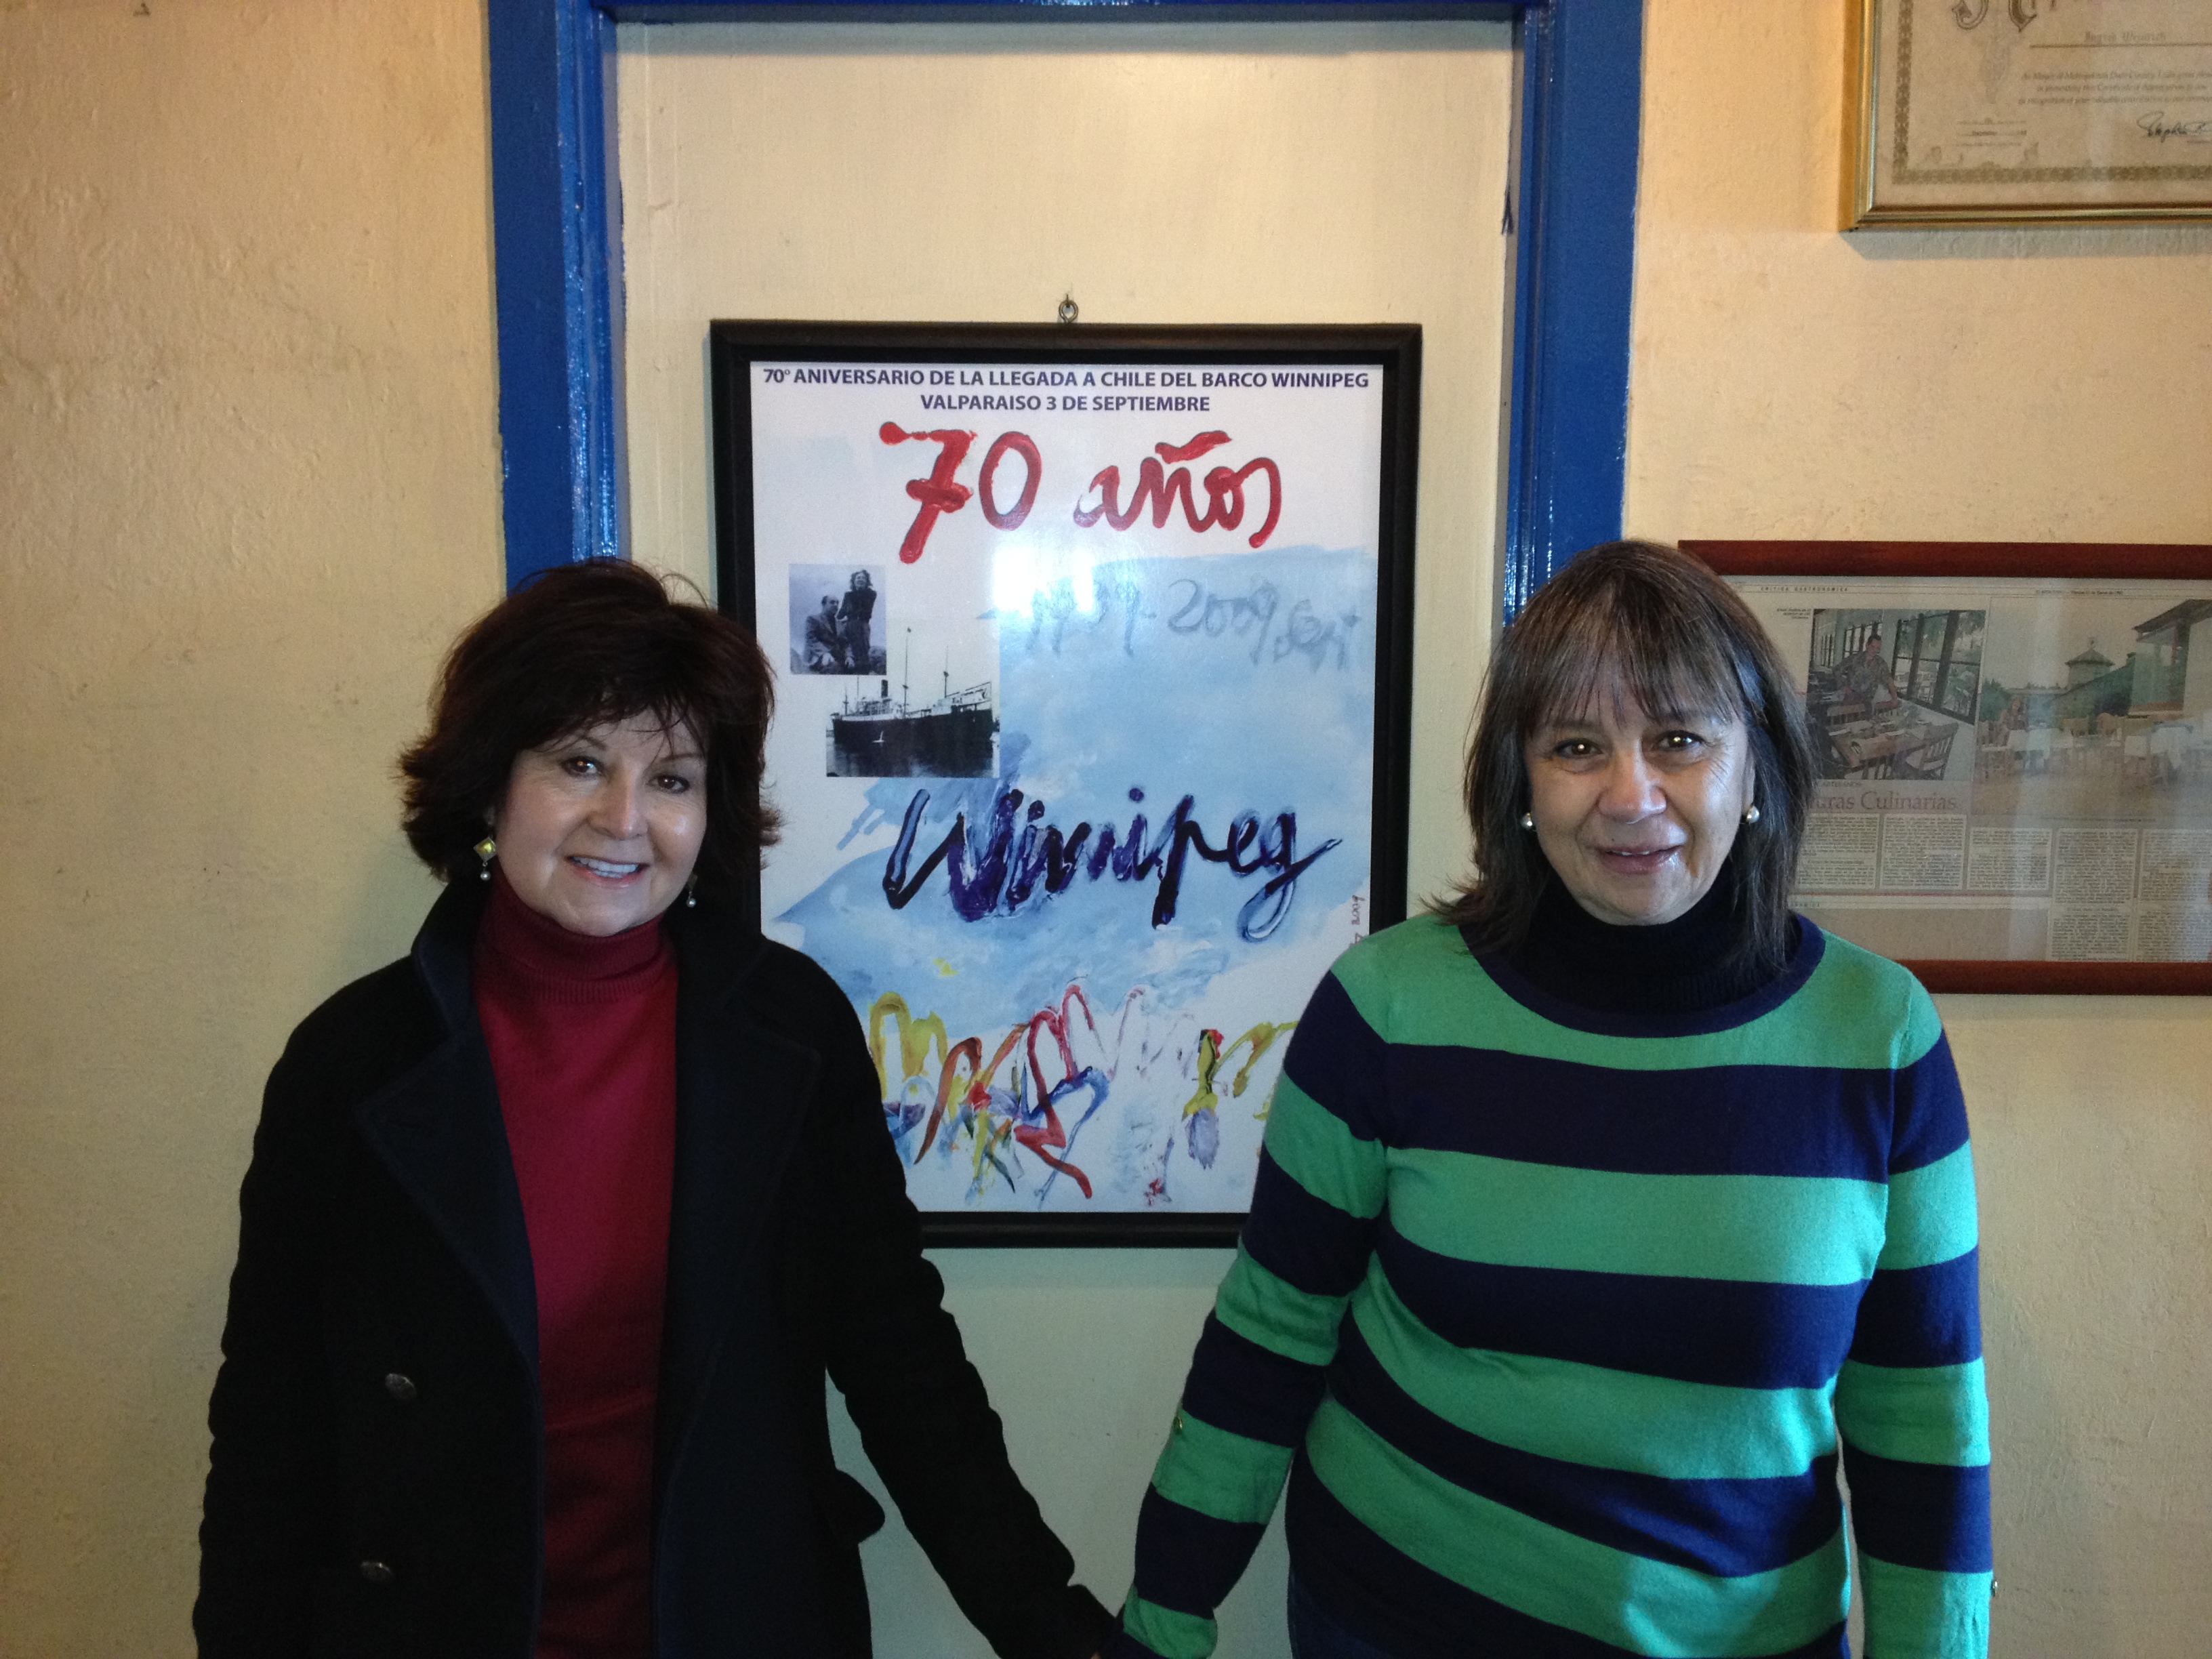
youth